Minecraft (franchise)

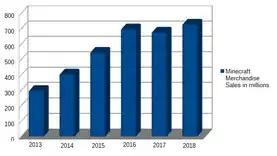

The first Lego set based on "Minecraft" was released on 6 June 2012. The set, called "Micro World", centres around a microscale representation of a forest from the game and includes Lego versions of the game's default player character and a creeper. Mojang submitted the concept of "Minecraft" merchandise to Lego in December 2011 for the Lego Cuusoo program, from which it quickly received 10,000 votes by users, prompting Lego to review the concept. Lego Cuusoo approved the concept in January 2012 and began developing sets based on "Minecraft". Two more sets based on the Nether and village areas of the game were released on 1 September 2013. A fourth Micro World set, the End, was released in June 2014. Six more, larger Lego minifigure scale, sets became available November 2014, with more released every year since.